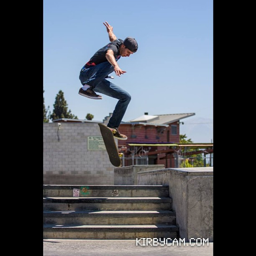
A man flying through the air while riding a skateboard.
a person jumping a skate board in the air
A man performing a skateboard trick down some stairs.
a boy going down steps on a skate board
A guy on a longboard does tricks over concrete steps.